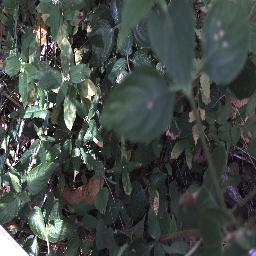
Label: lantana